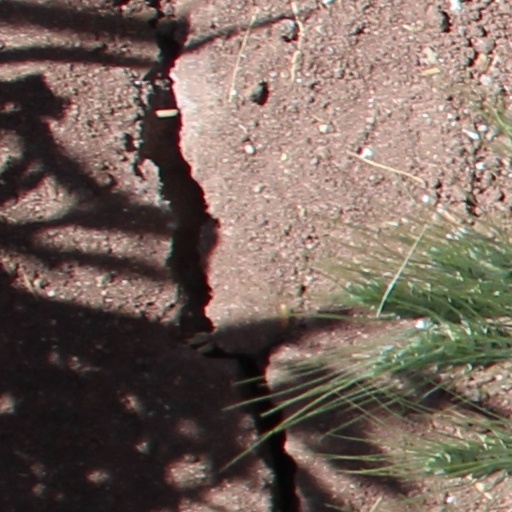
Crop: wheat